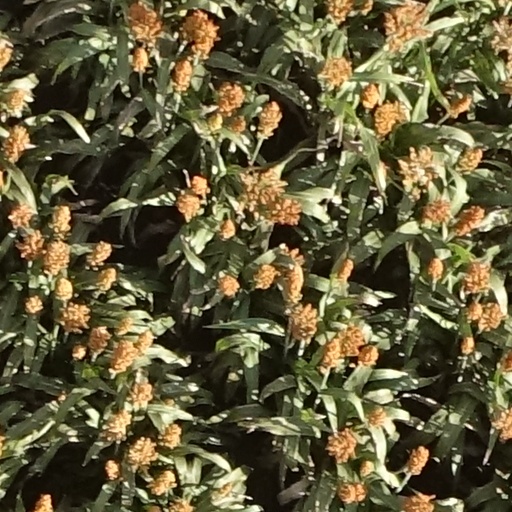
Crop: sorghum